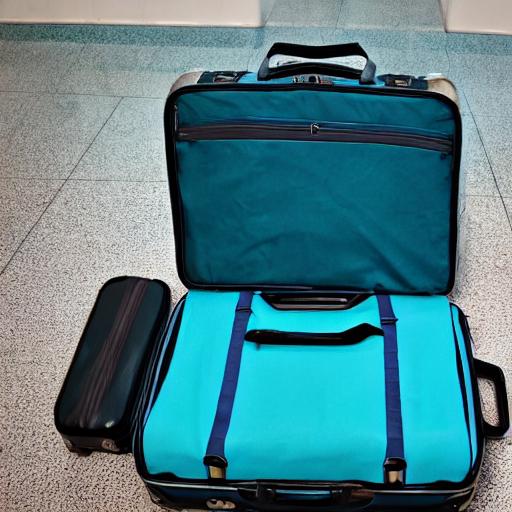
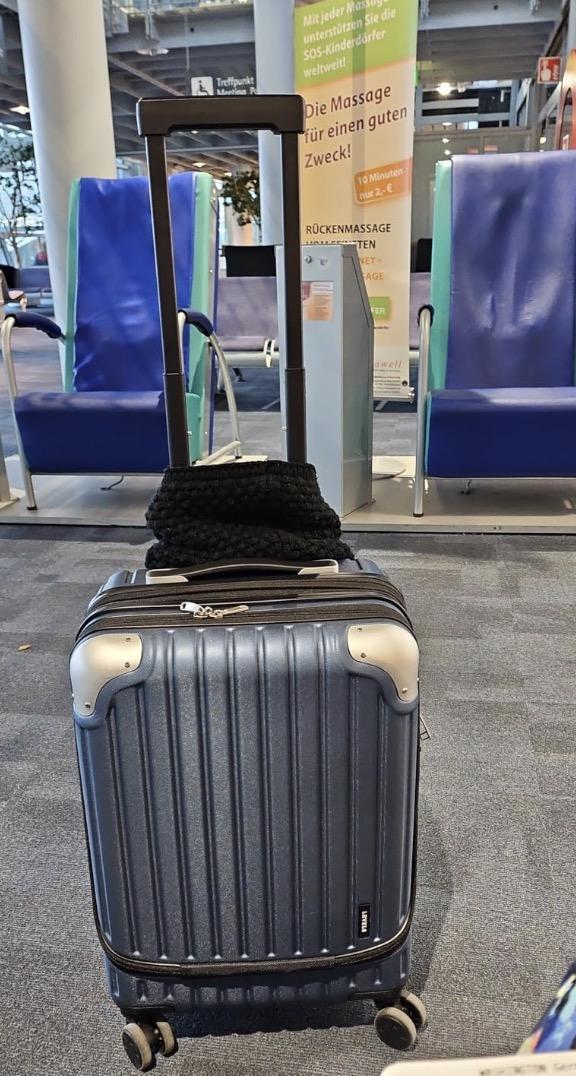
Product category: items_tea
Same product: no